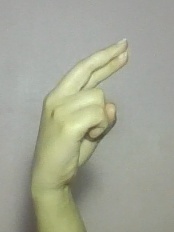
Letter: zay